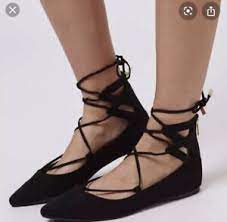
Label: Ballet Flat